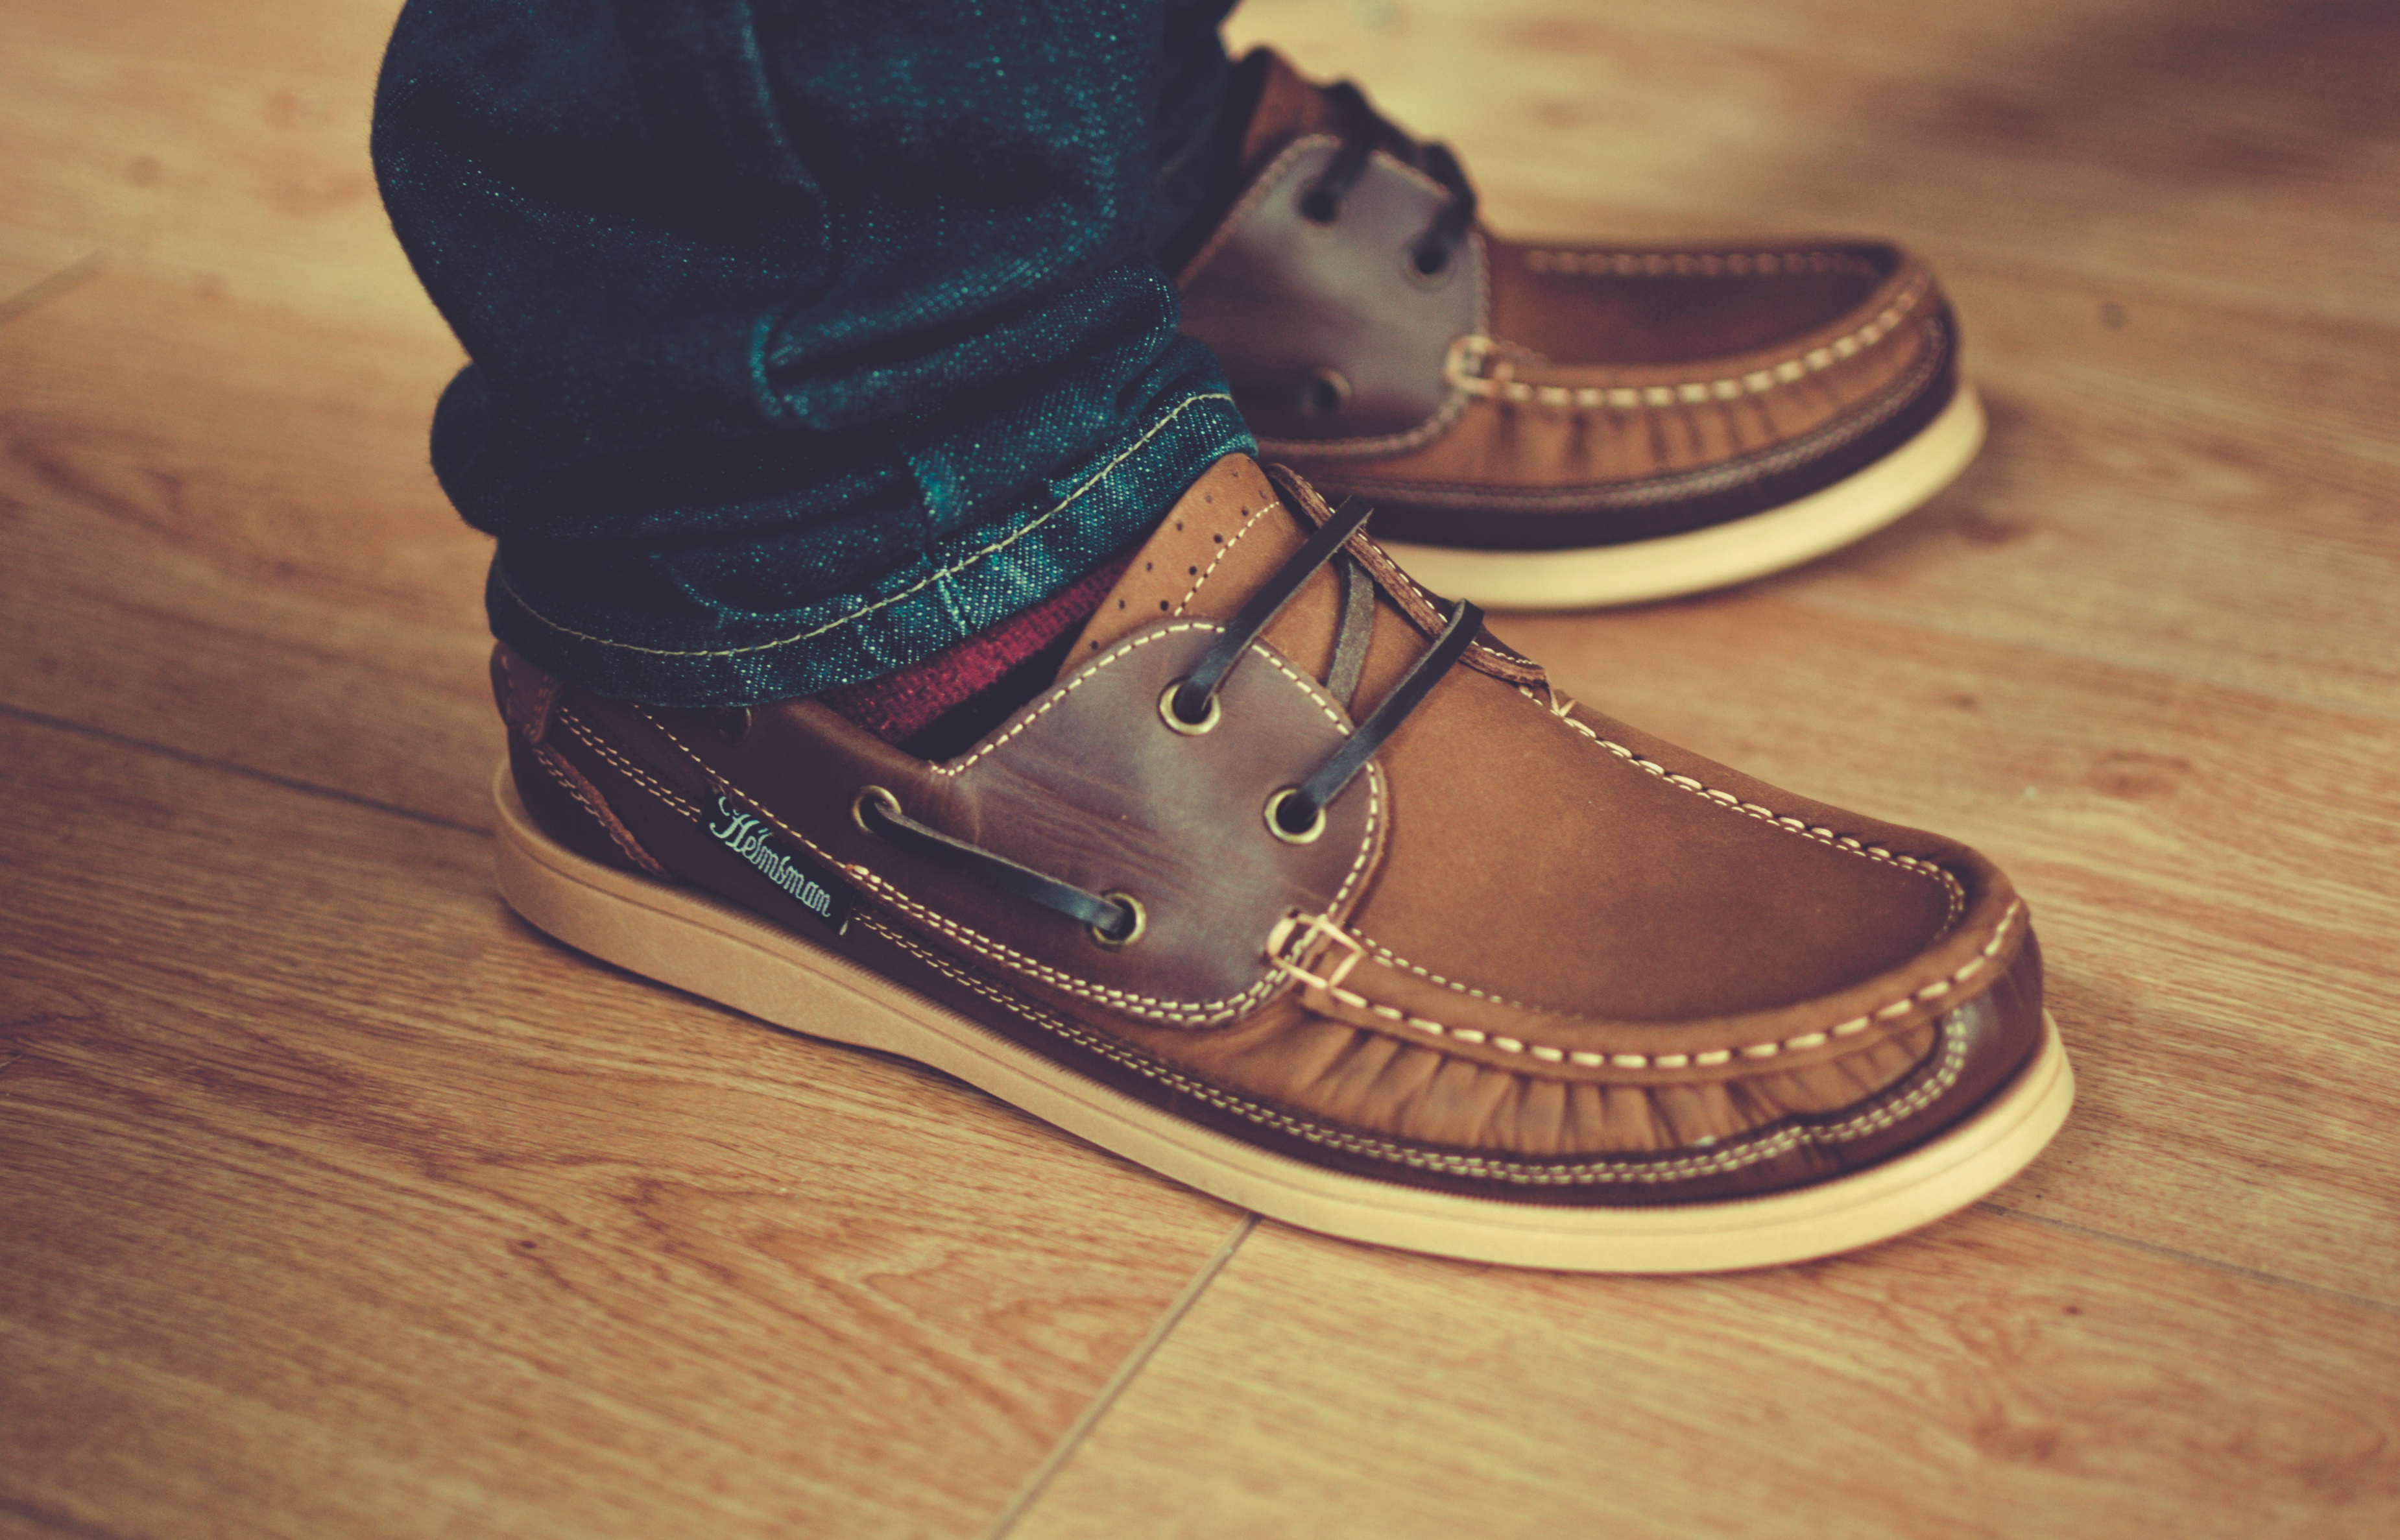
shoe, leather, feet, boot, leg, foot, loafer, human body, sneakers, footwear, outdoor shoe